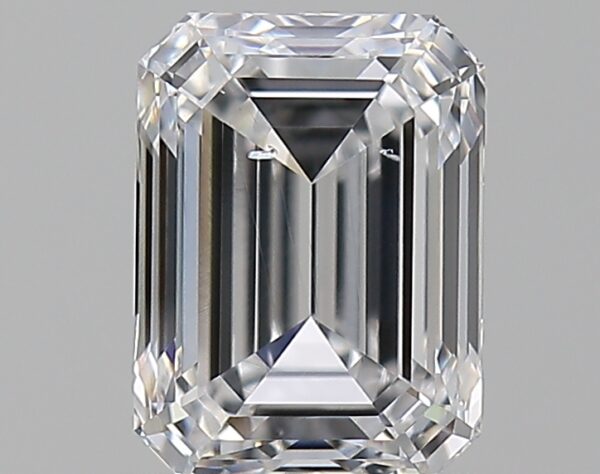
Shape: emerald
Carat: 1.06
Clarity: SI1
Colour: D
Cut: EX
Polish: EX
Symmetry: EX
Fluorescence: ST
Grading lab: GIA
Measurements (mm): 6.52 x 4.81 x 3.3